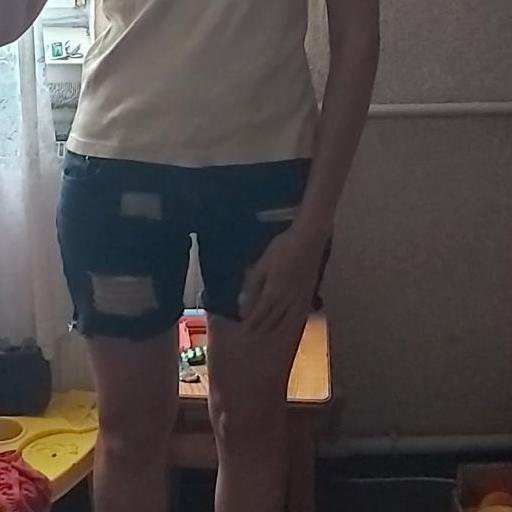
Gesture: no_gesture